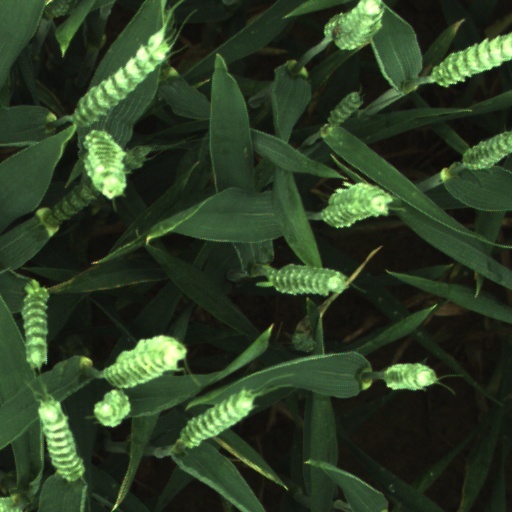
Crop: wheat